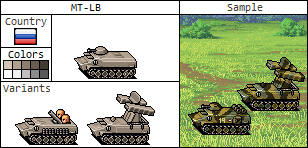
Label: MT_LB